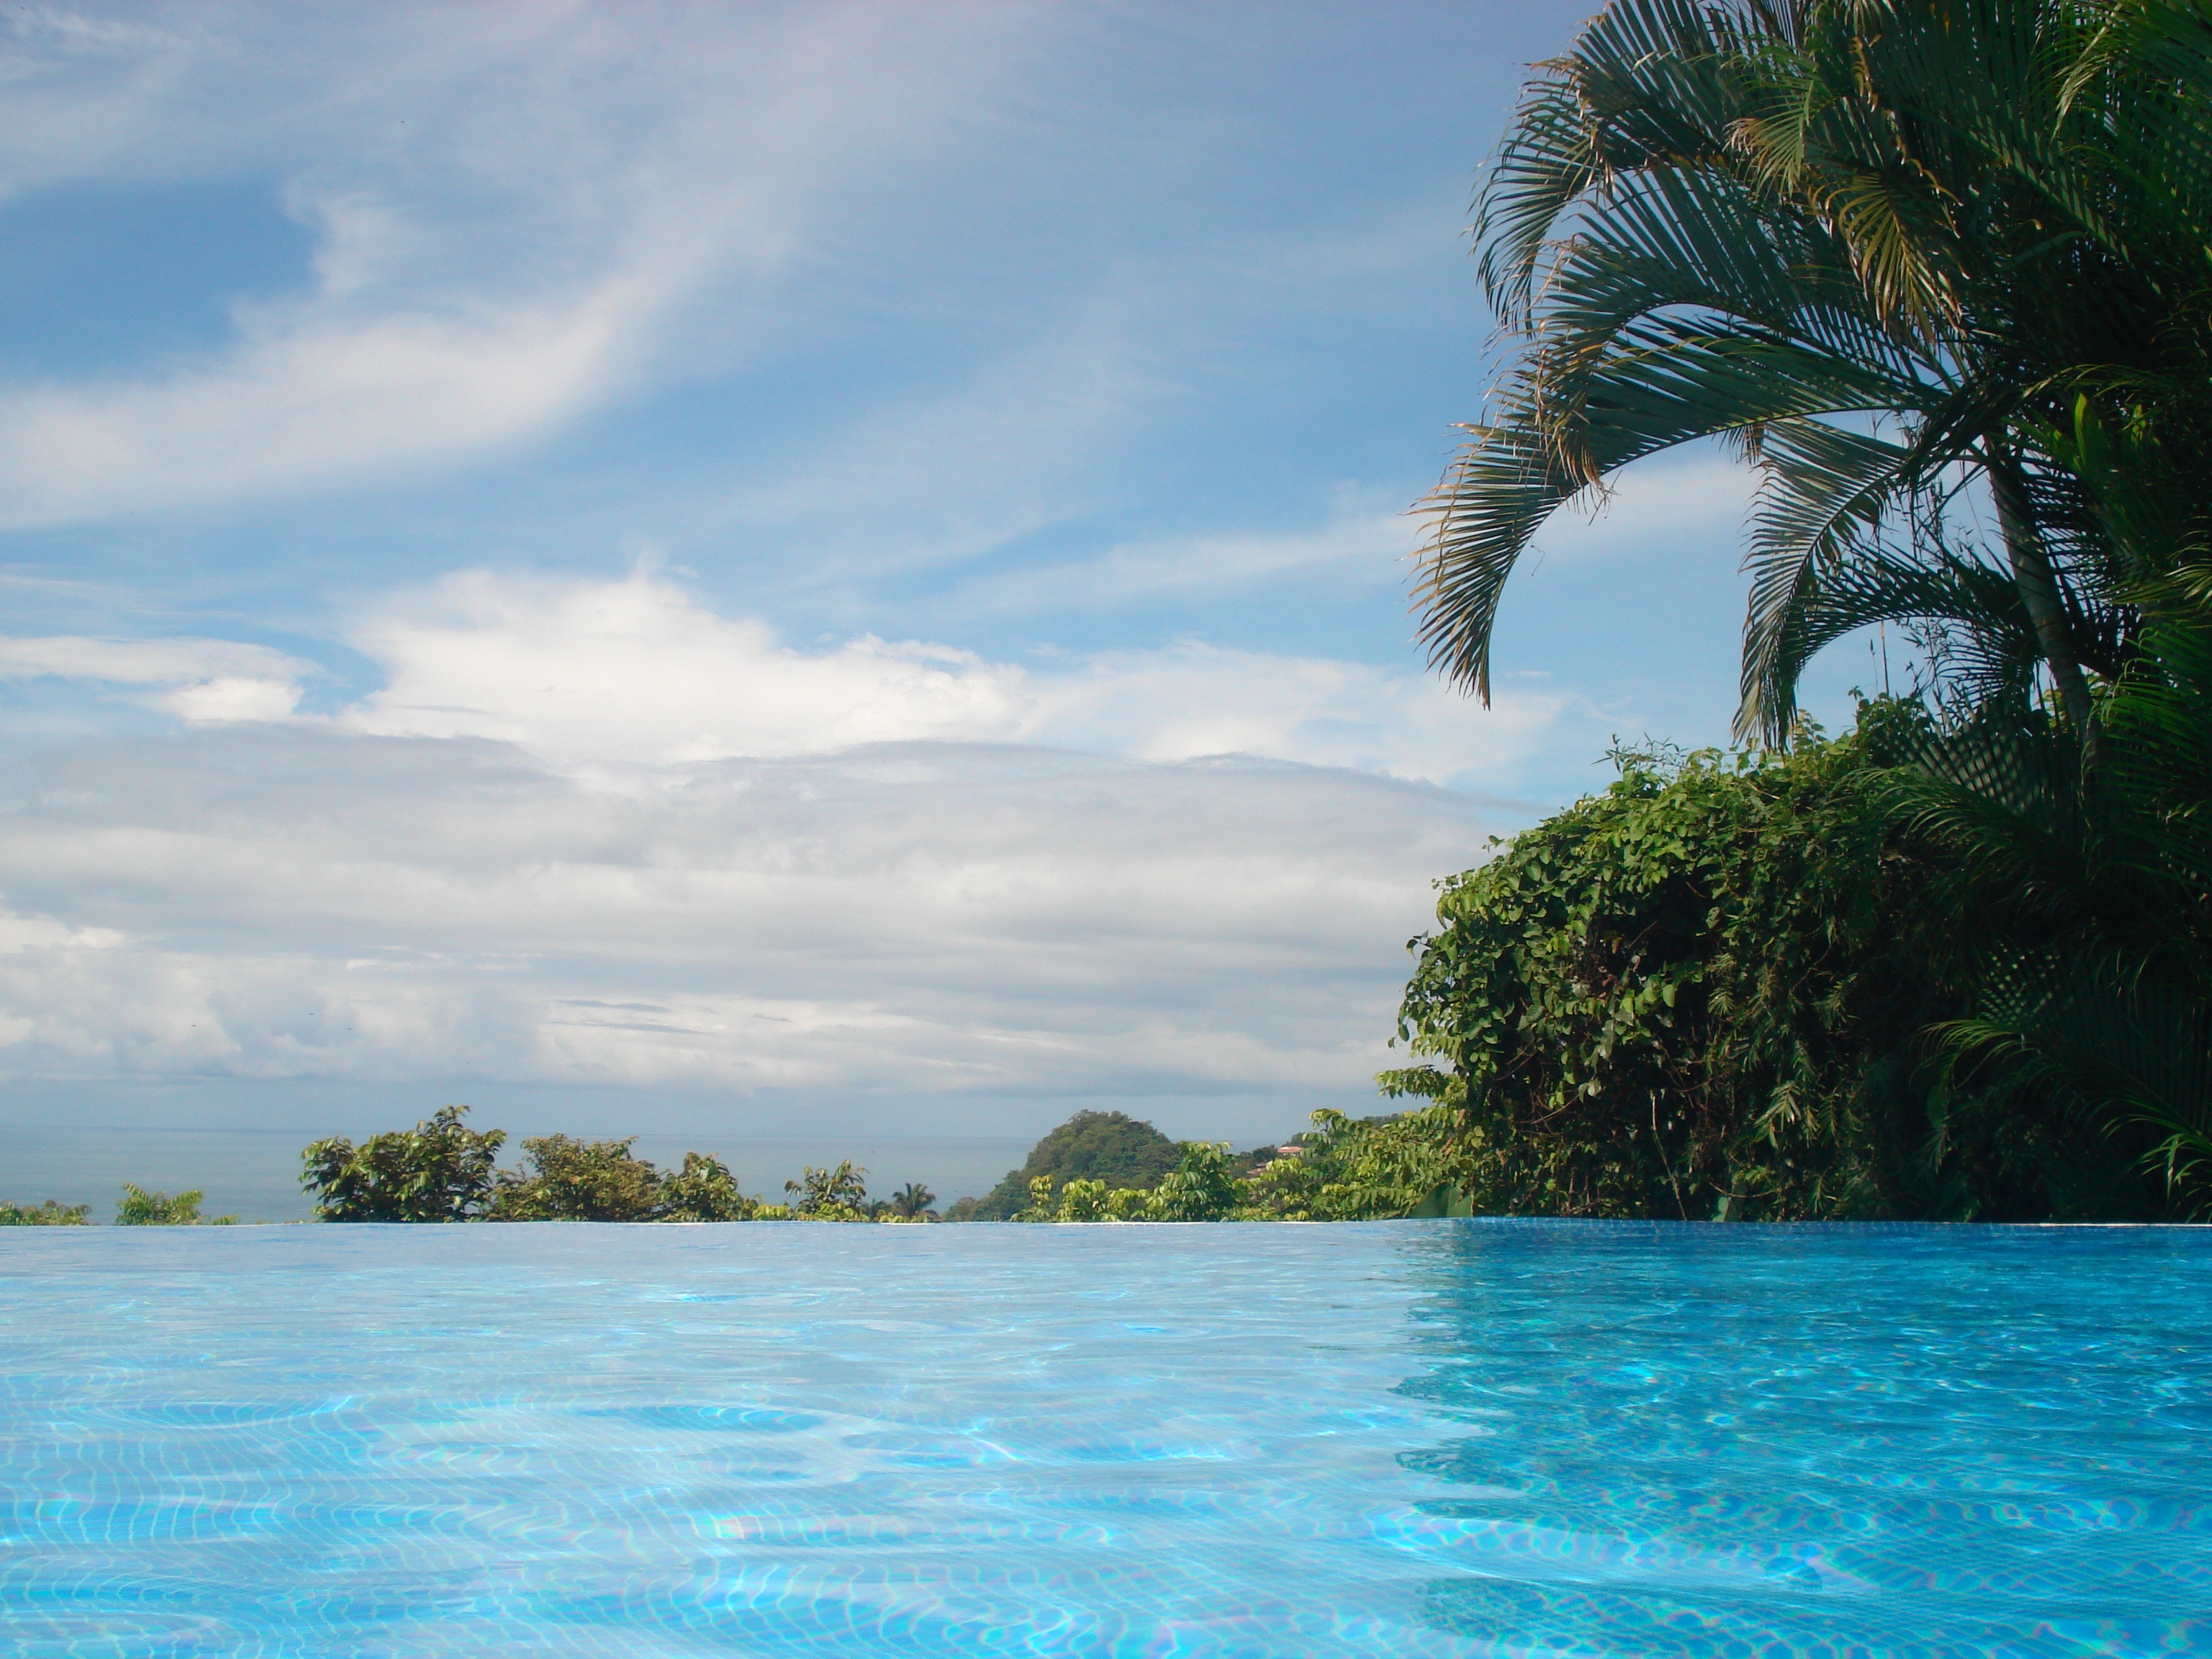
beach, landscape, sea, coast, tree, ocean, sun, shore, summer, vacation, pool, swimming pool, lagoon, bay, island, body of water, caribbean, palms, tropics, islet, landform, geographical feature, arecales